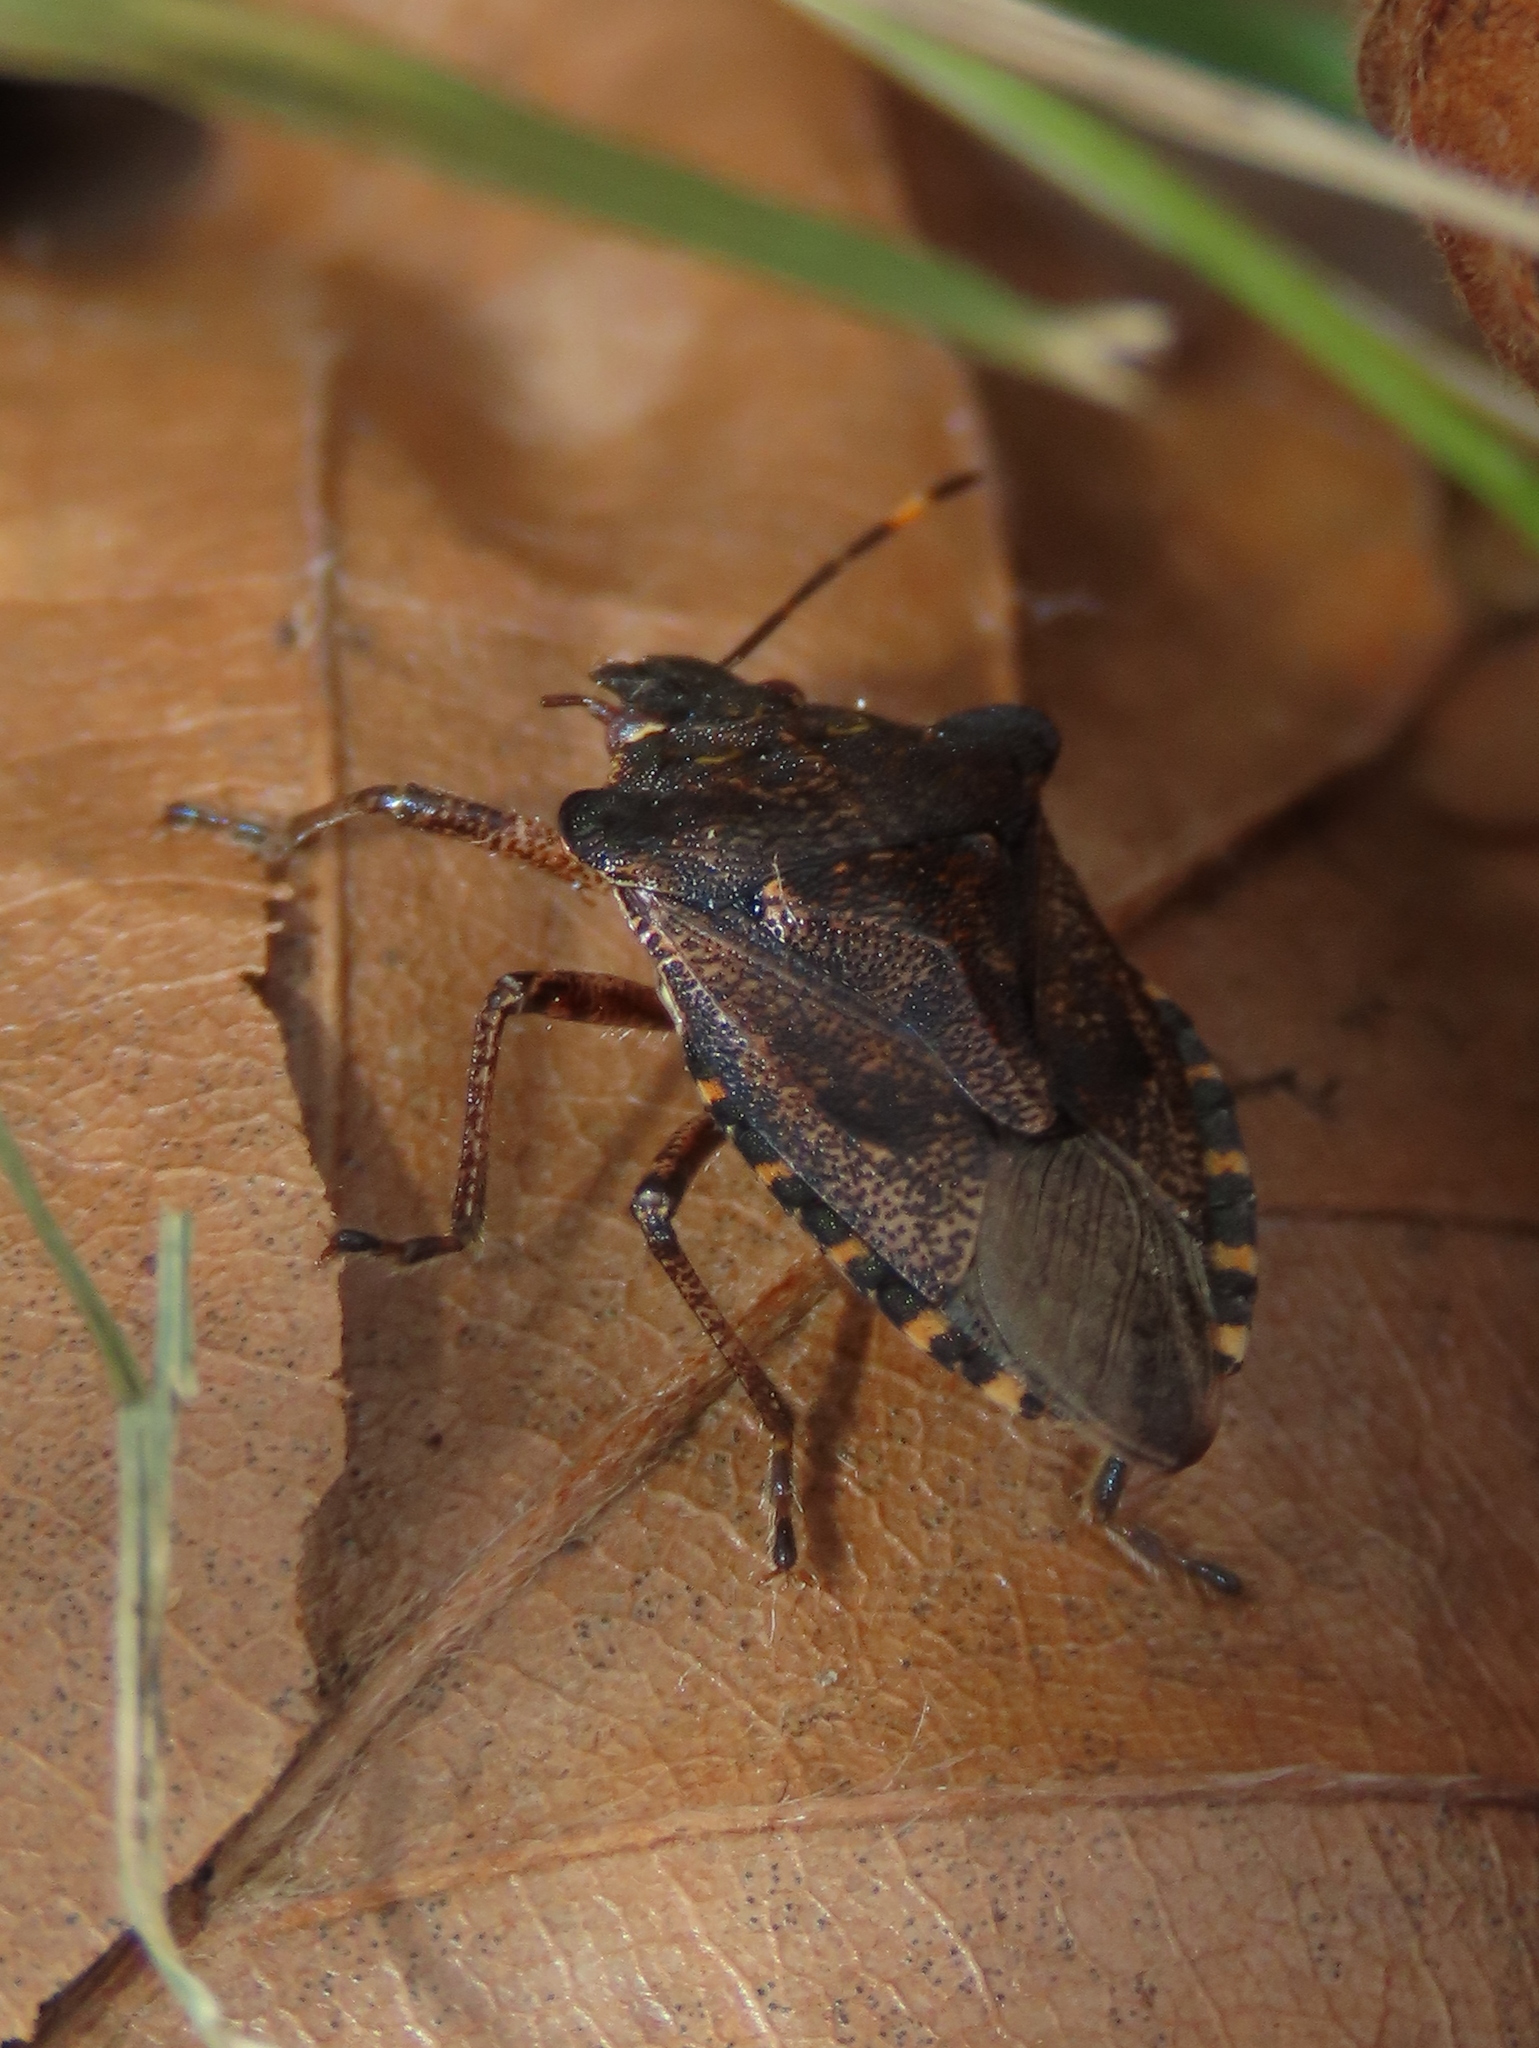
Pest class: stink_bug